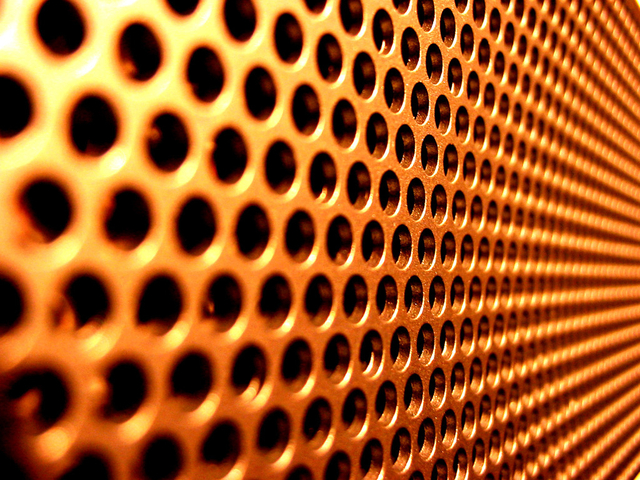
Texture: meshed